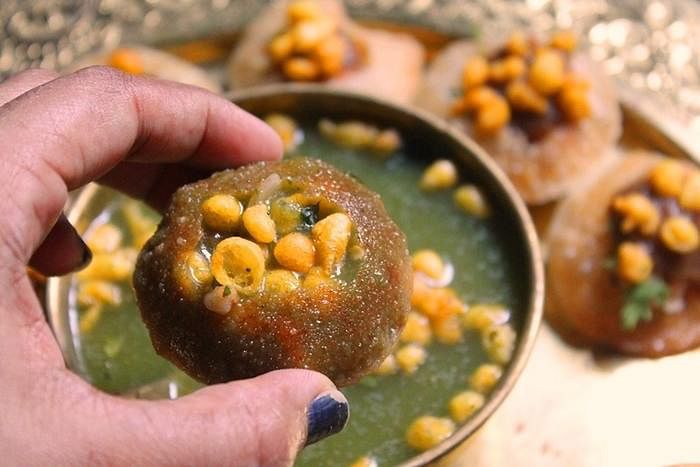
Dish: paani_puri